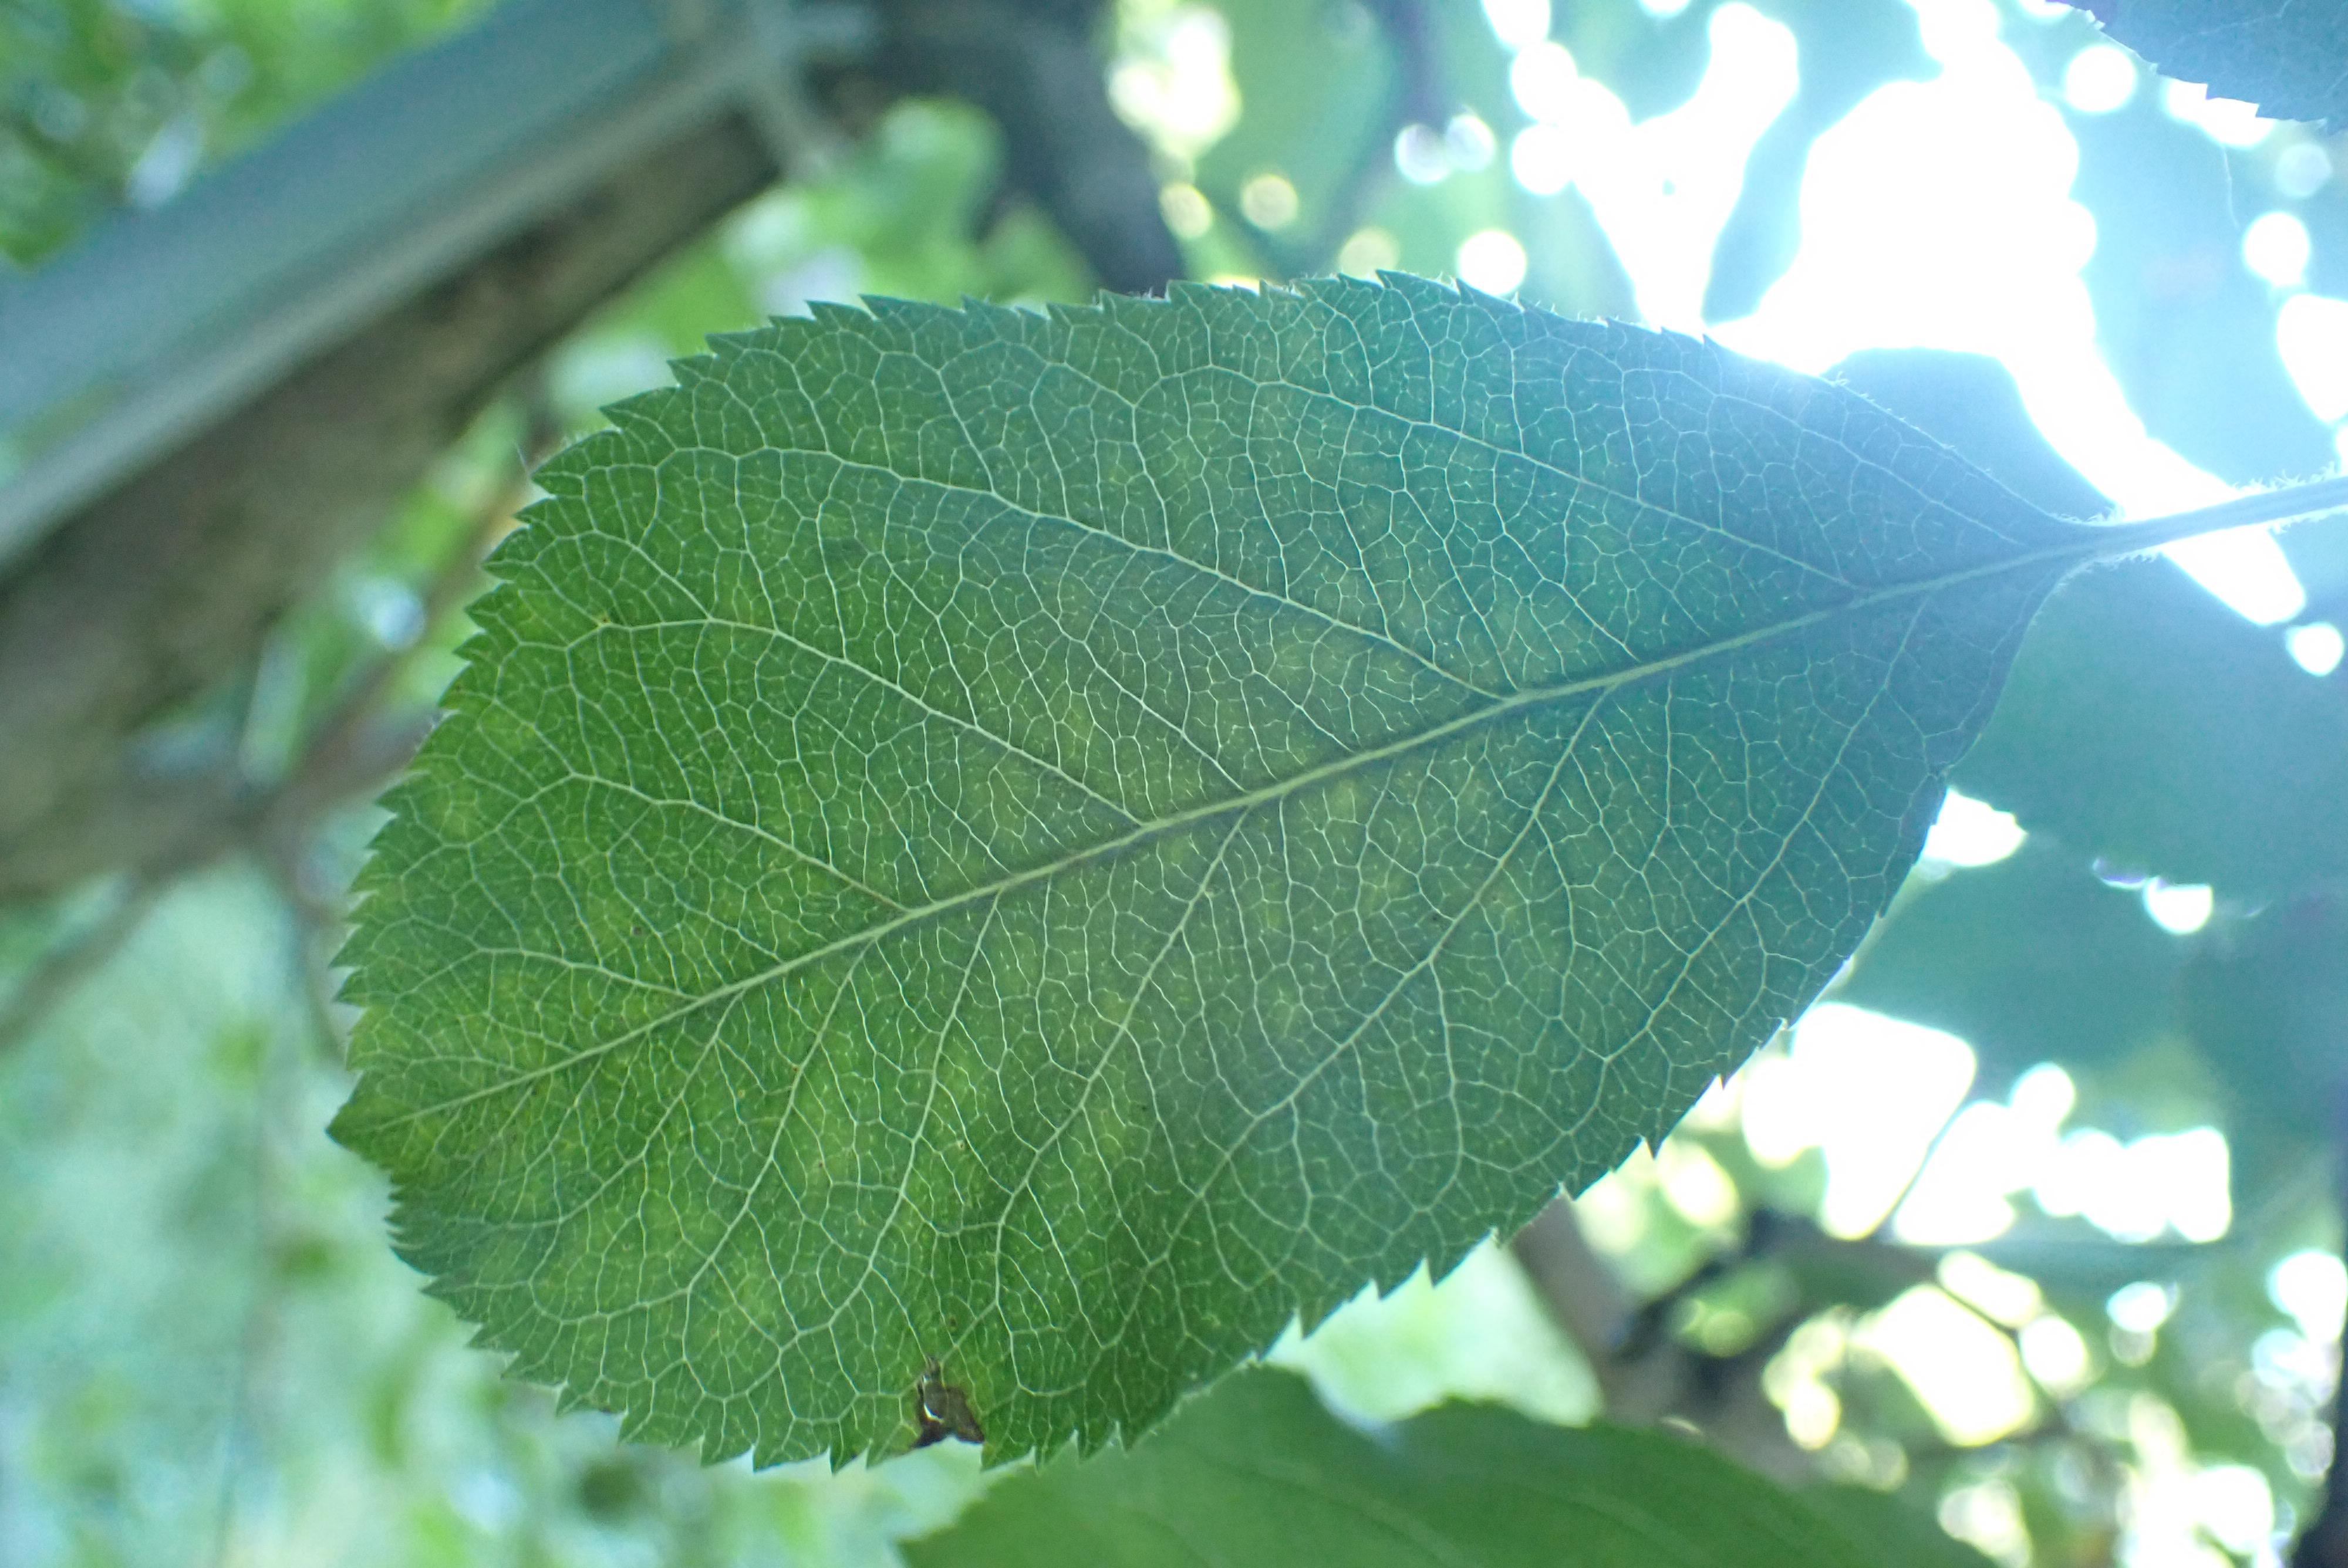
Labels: scab